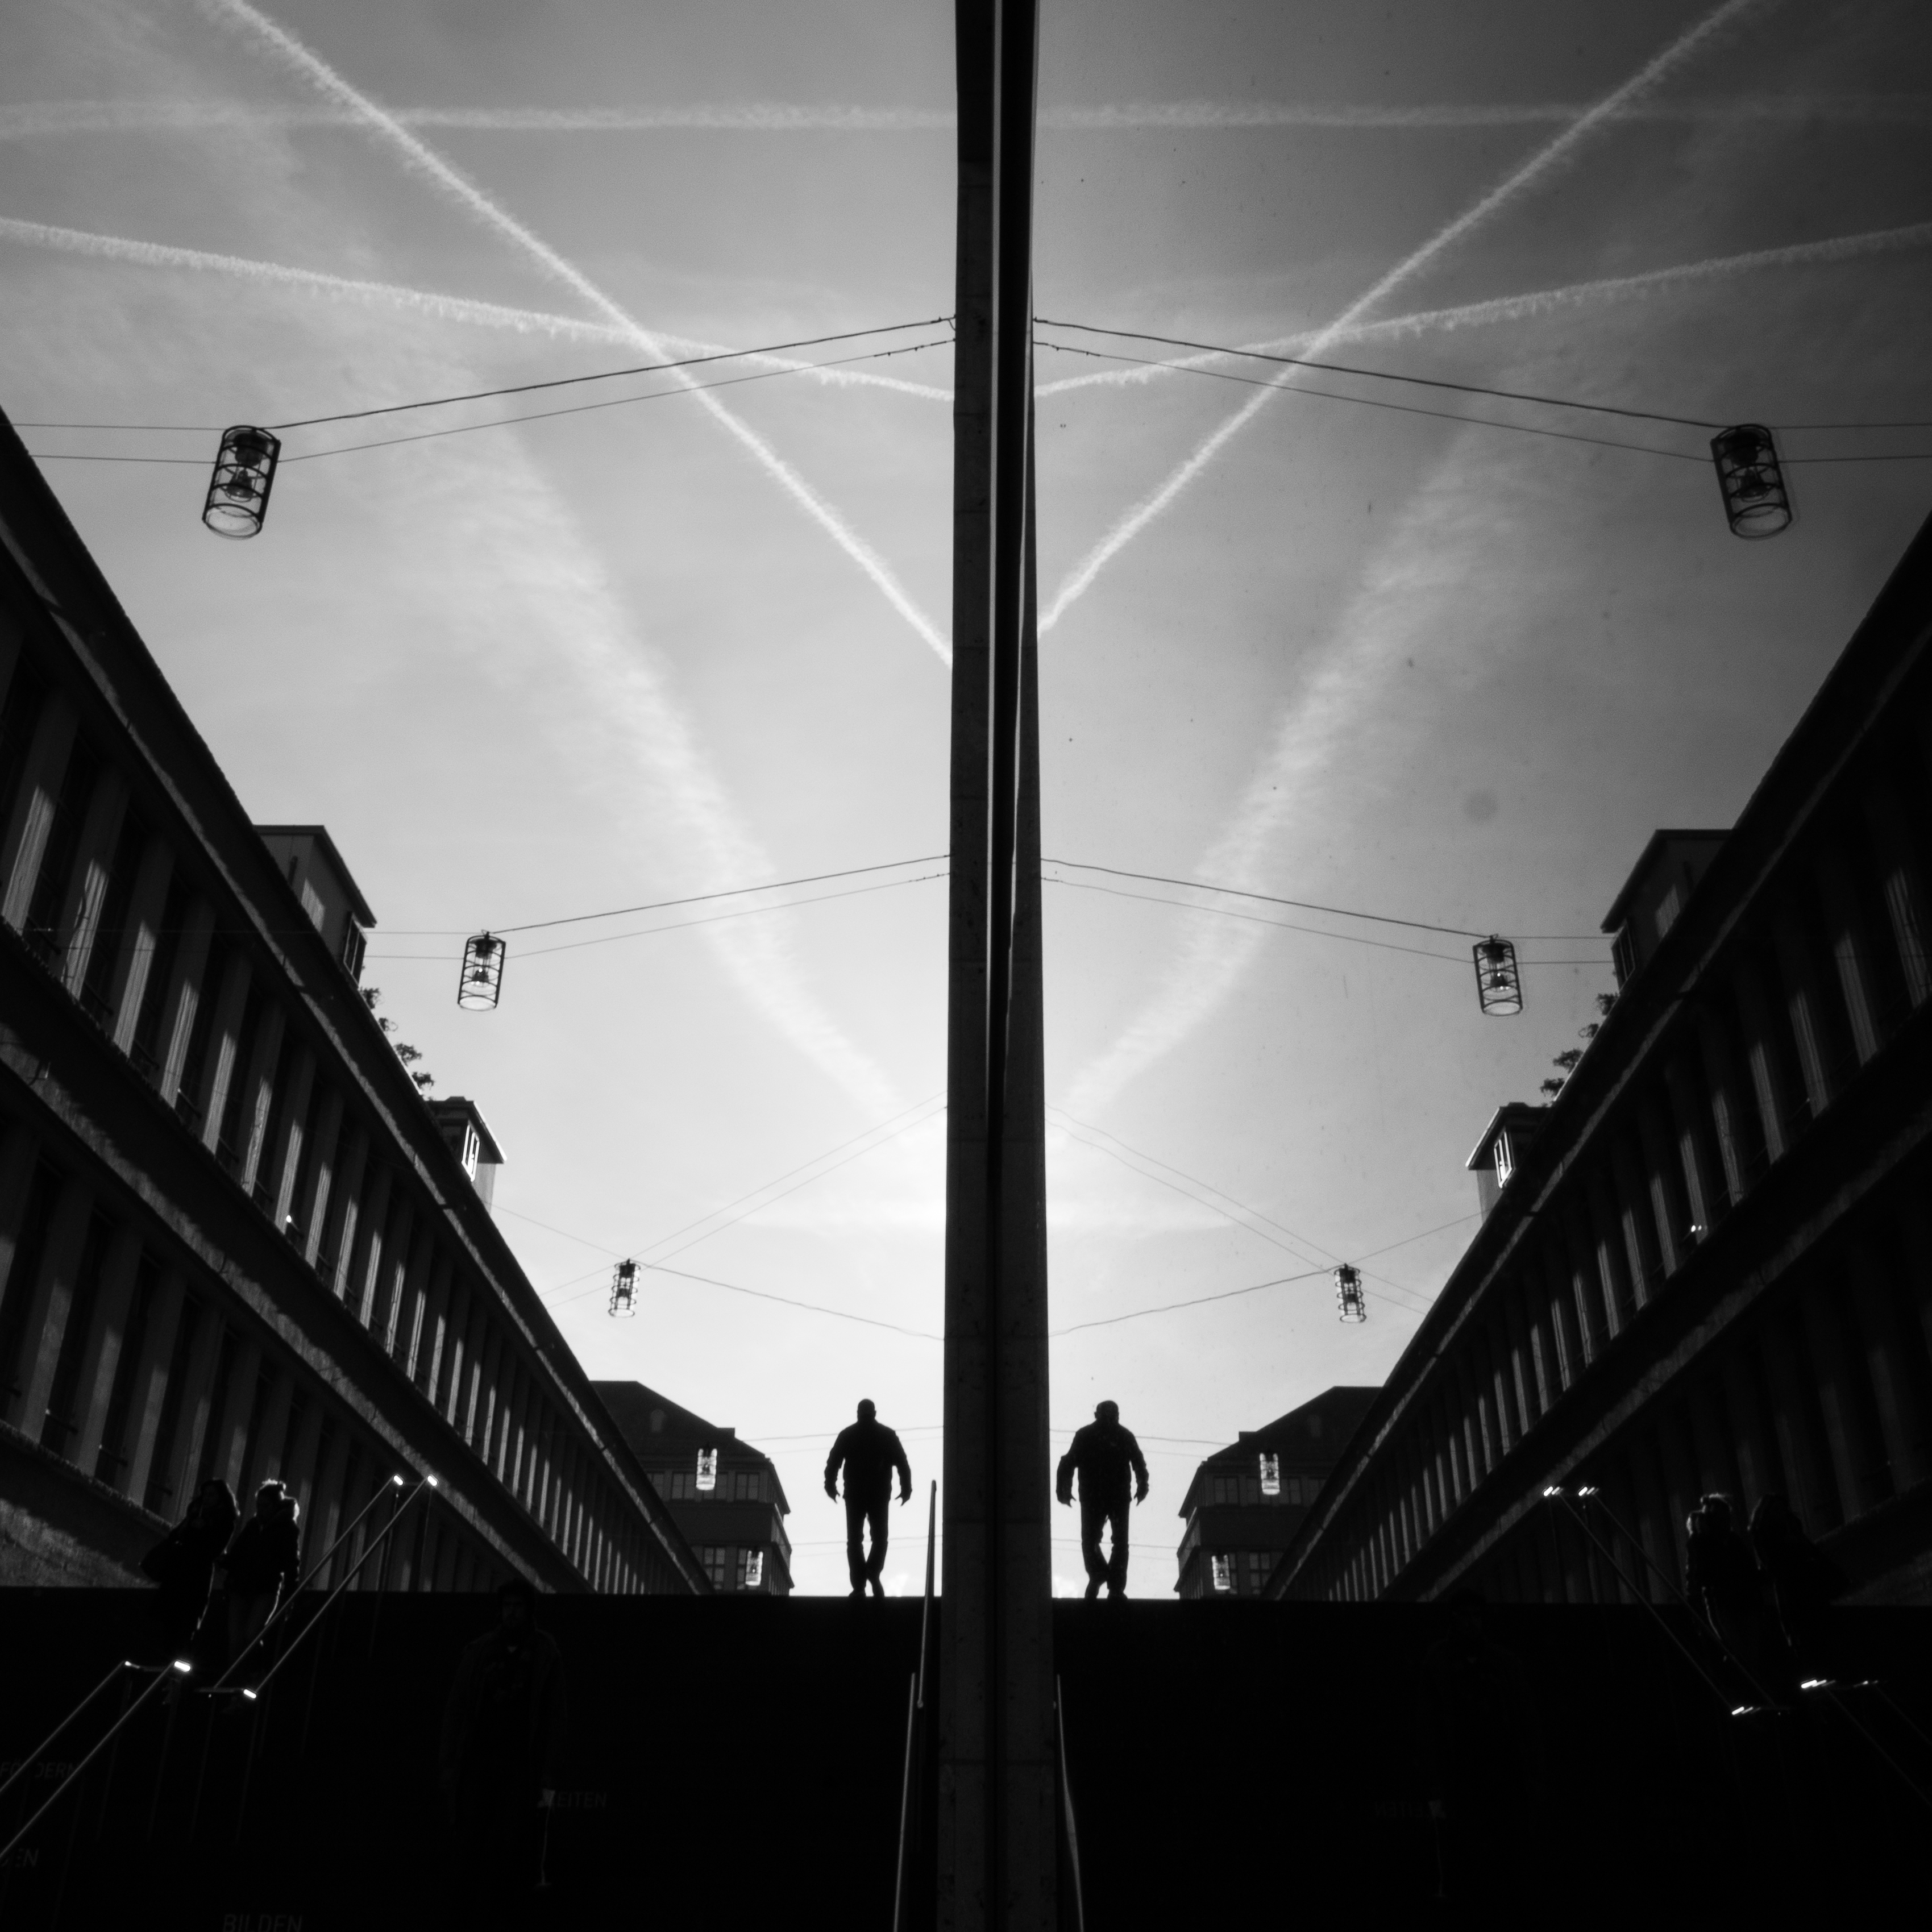
beach, landscape, sea, tree, water, nature, snow, winter, music, bird, light, black and white, people, sky, sun, sunset, white, bridge, street, car, night, house, flower, lake, old, city, dog, river, summer, orange, line, portrait, food, green, red, cat, macro, park, darkness, blue, street light, black, yellow, garden, monochrome, pink, christmas, lighting, moon, flowers, trees, streetphotography, bw, blackandwhite, family, art, clouds, thomas, symmetry, olympus, new, omd, shape, strap, leuthard, em10, monochrome photography, film noir